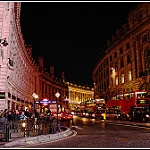
Scene: Outdoor